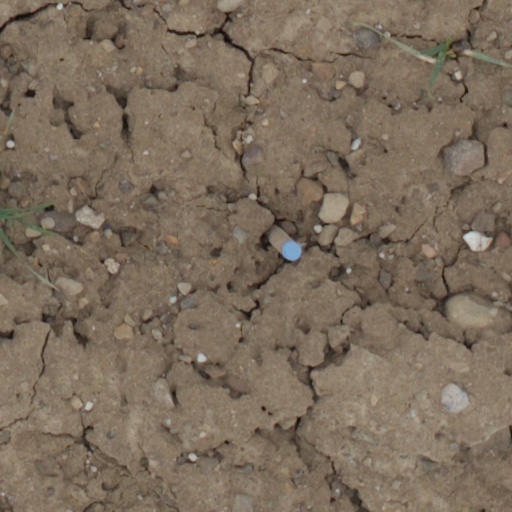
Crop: wheat